Kelvin Grove Fig Trees and Air Raid Shelter

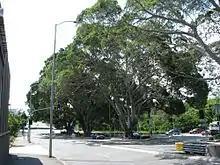
Row of fig trees, 2009

The fig trees along Kelvin Grove Road at the Normanby Fiveways, Marshall Park and Prospect Terrace, were planted either during the late 19th or early 20th centuries. It is possible that some may be associated with the work of Ithaca Divisional Board and Ithaca Shire Councillor Silvanus White, who reputedly planted many trees in the Ithaca district in the late 19th century. However, they are more likely to be associated with the Ithaca Town Council's extensive programme of town improvement and beautification in the early 20th century.